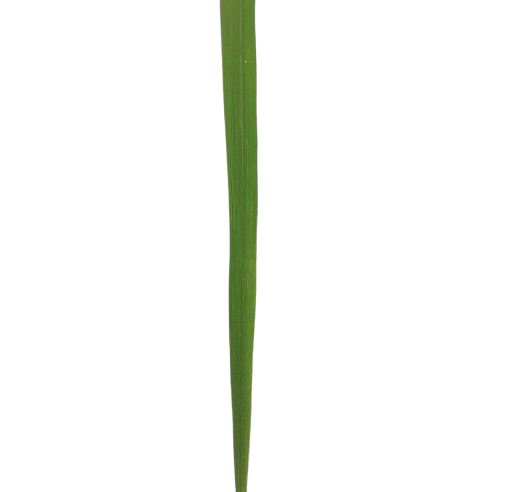
Label: Healthy